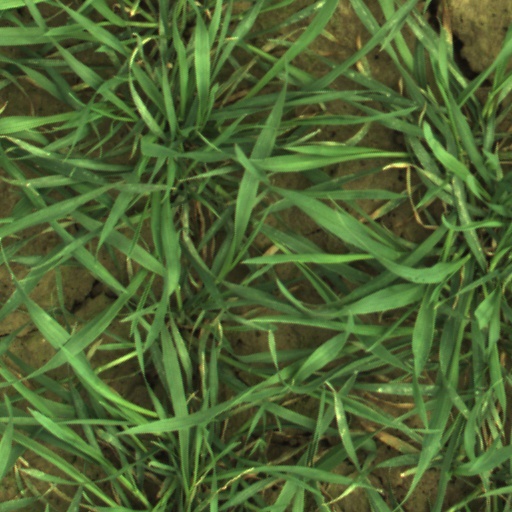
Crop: wheat